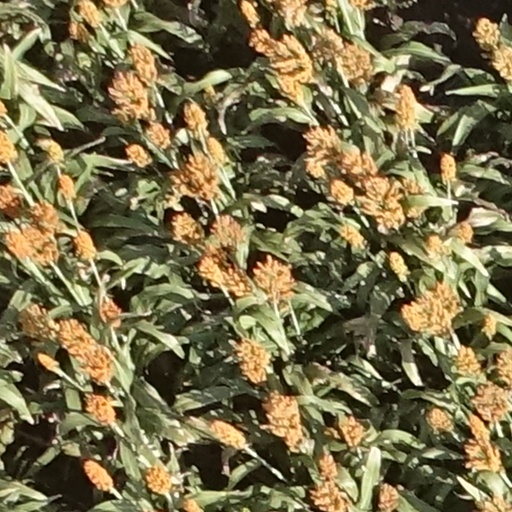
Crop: sorghum